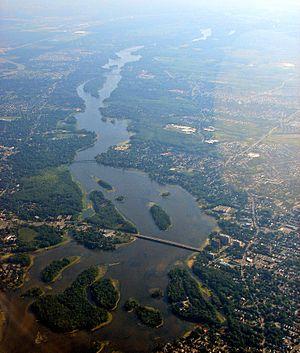
Rivière des Mille Îles, Québec, Canada. Au premier-plan se trouve le pont Marius-Dufresne reliant Laval à Rosemère, et où passe la route 117.
Le pont Marius-Dufresne est un pont routier qui franchit la rivière des Mille Îles, reliant les villes de Laval et de Rosemère au Québec. Il joint ainsi les régions administratives de Laval et des Laurentides.
La rivière des Mille Îles est un émissaire de la rivière des Outaouais, définissant la limite nord du grand archipel d'Hochelaga, dans le sud du Québec.